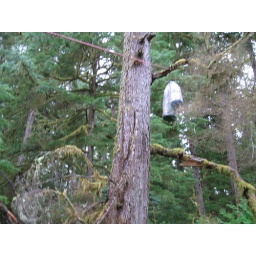
Food goes in the trees so bears don't come into camp to eat it... and subsequently us.